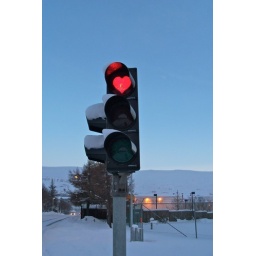
The heart is kind of the town symbol. It's in shops, on boats, and the red light on street lights. &amp;lt;3